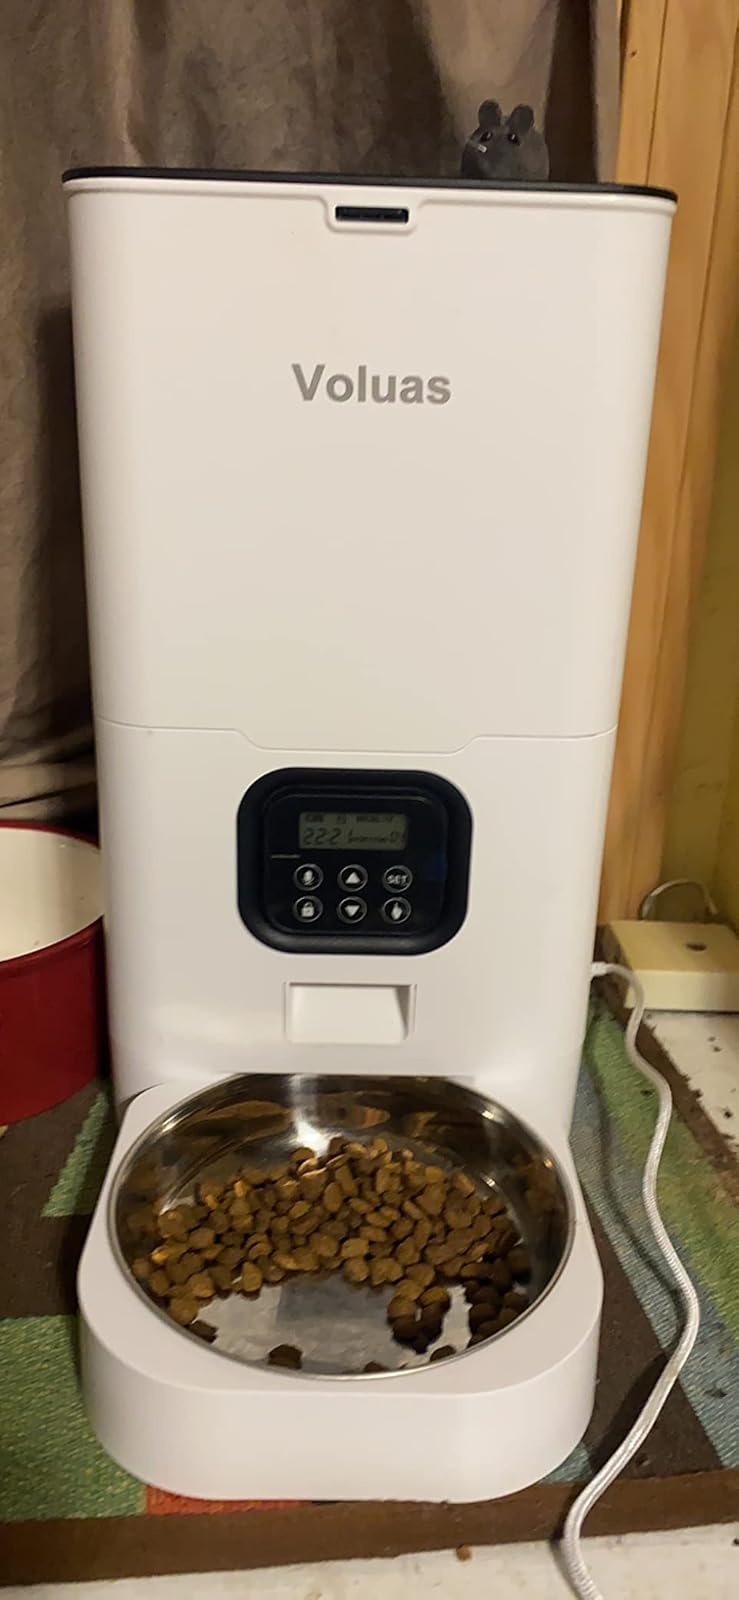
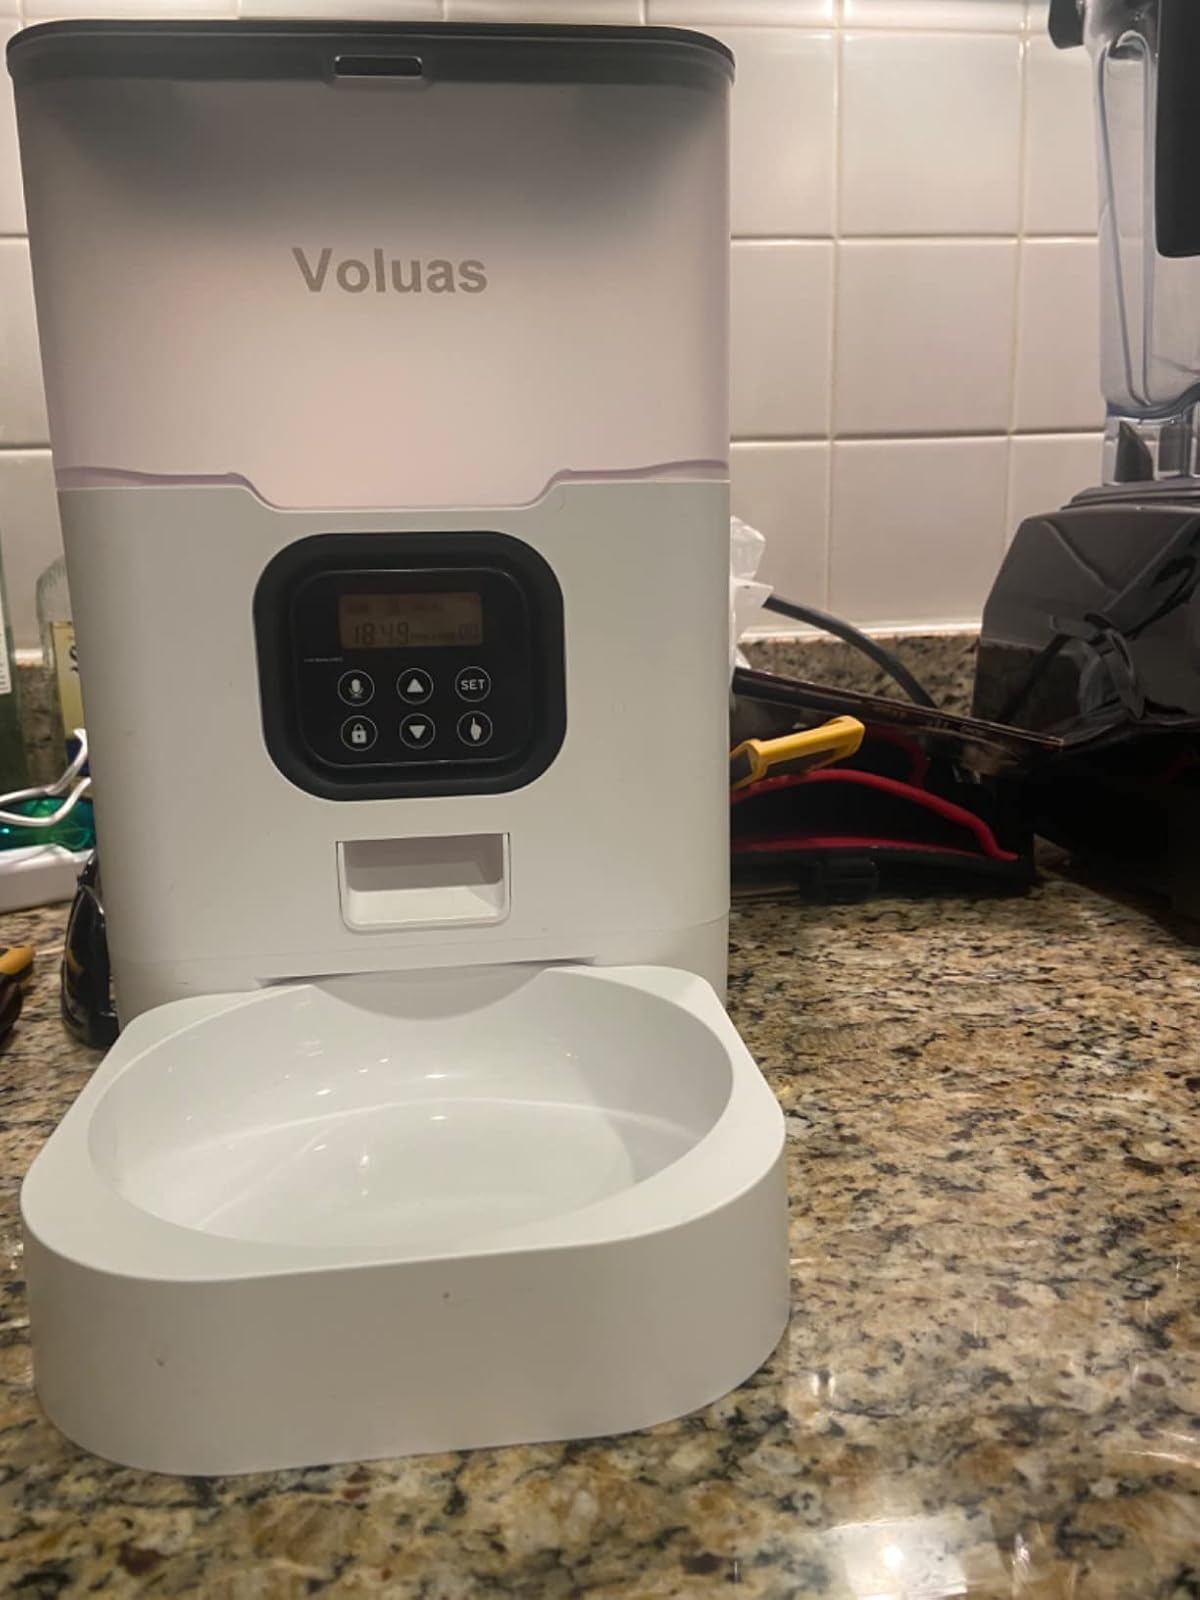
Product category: items_feeder
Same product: no